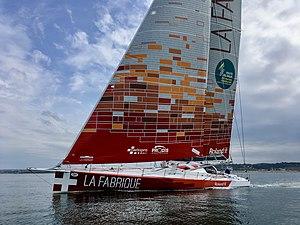
La Fabrique, Drheam Cup 2018
Brit Air est un monocoque conçu pour la course à la voile, il fait partie de la classe des 60 pieds IMOCA. Depuis son lancement en 2007, il a successivement porté le nom de Brit Air, Votre Nom autour du Monde, Renault Captur, MACSF, La Fabrique.